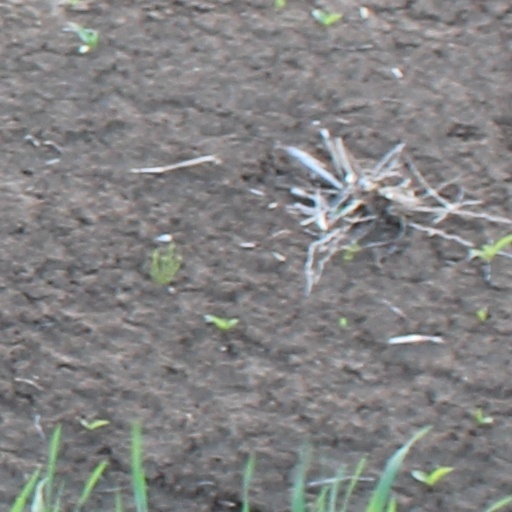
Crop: wheat